Thomas Thynne (died 1682)

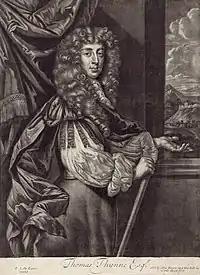
Thomas Thynne. Mezzotint by Alexander Brown, ca. 1680–84, after Sir Peter Lely

Thomas Thynne (1647/8–12 February 1682) was an English landowner of the family that is now headed by the Marquess of Bath and politician who sat in the House of Commons from 1670 to 1682. He went by the nickname "Tom of Ten Thousand" due to his great wealth. He was a friend of the Duke of Monmouth, a relationship referred to in John Dryden's satirical work "Absalom and Achitophel" where Thynne is described as "Issachar, his wealthy western friend".